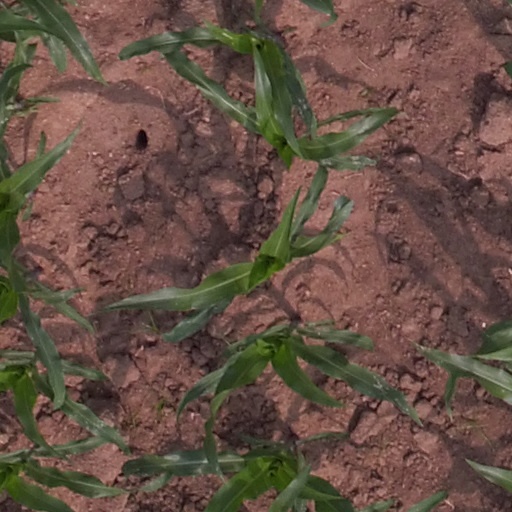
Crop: maize; corn